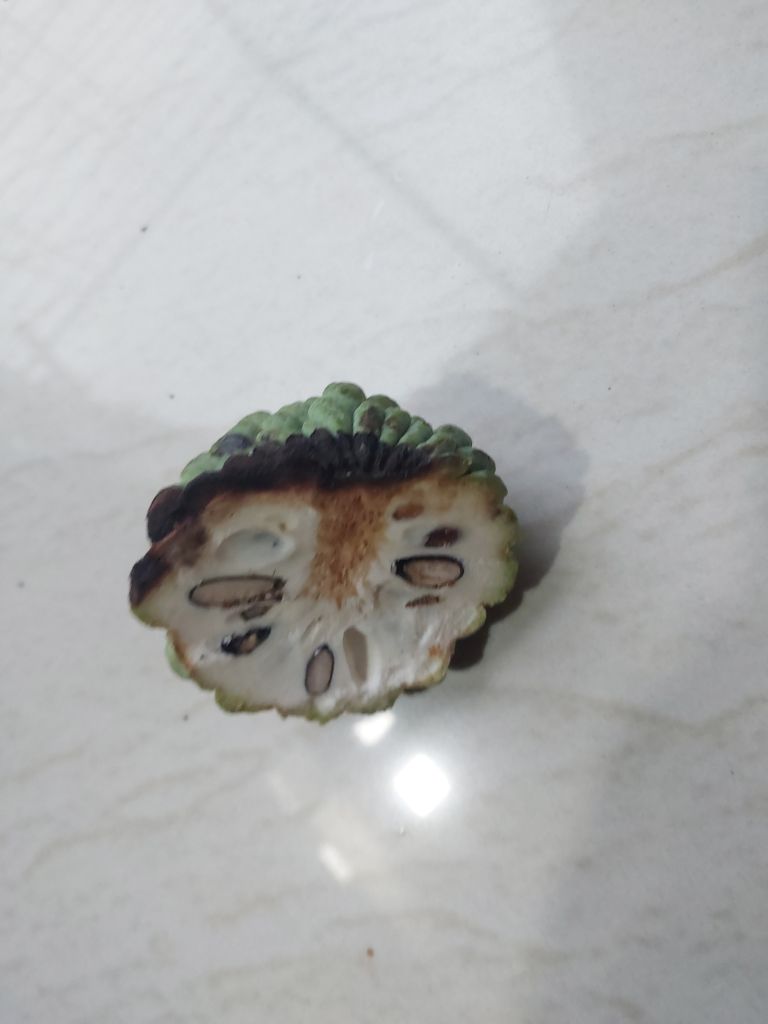
Disease label: Diplodia Rot